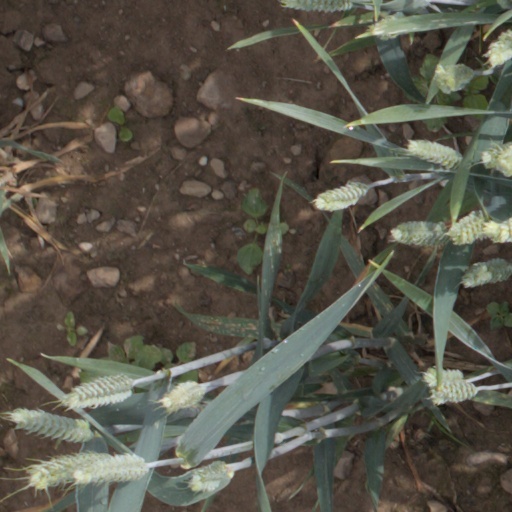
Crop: wheat